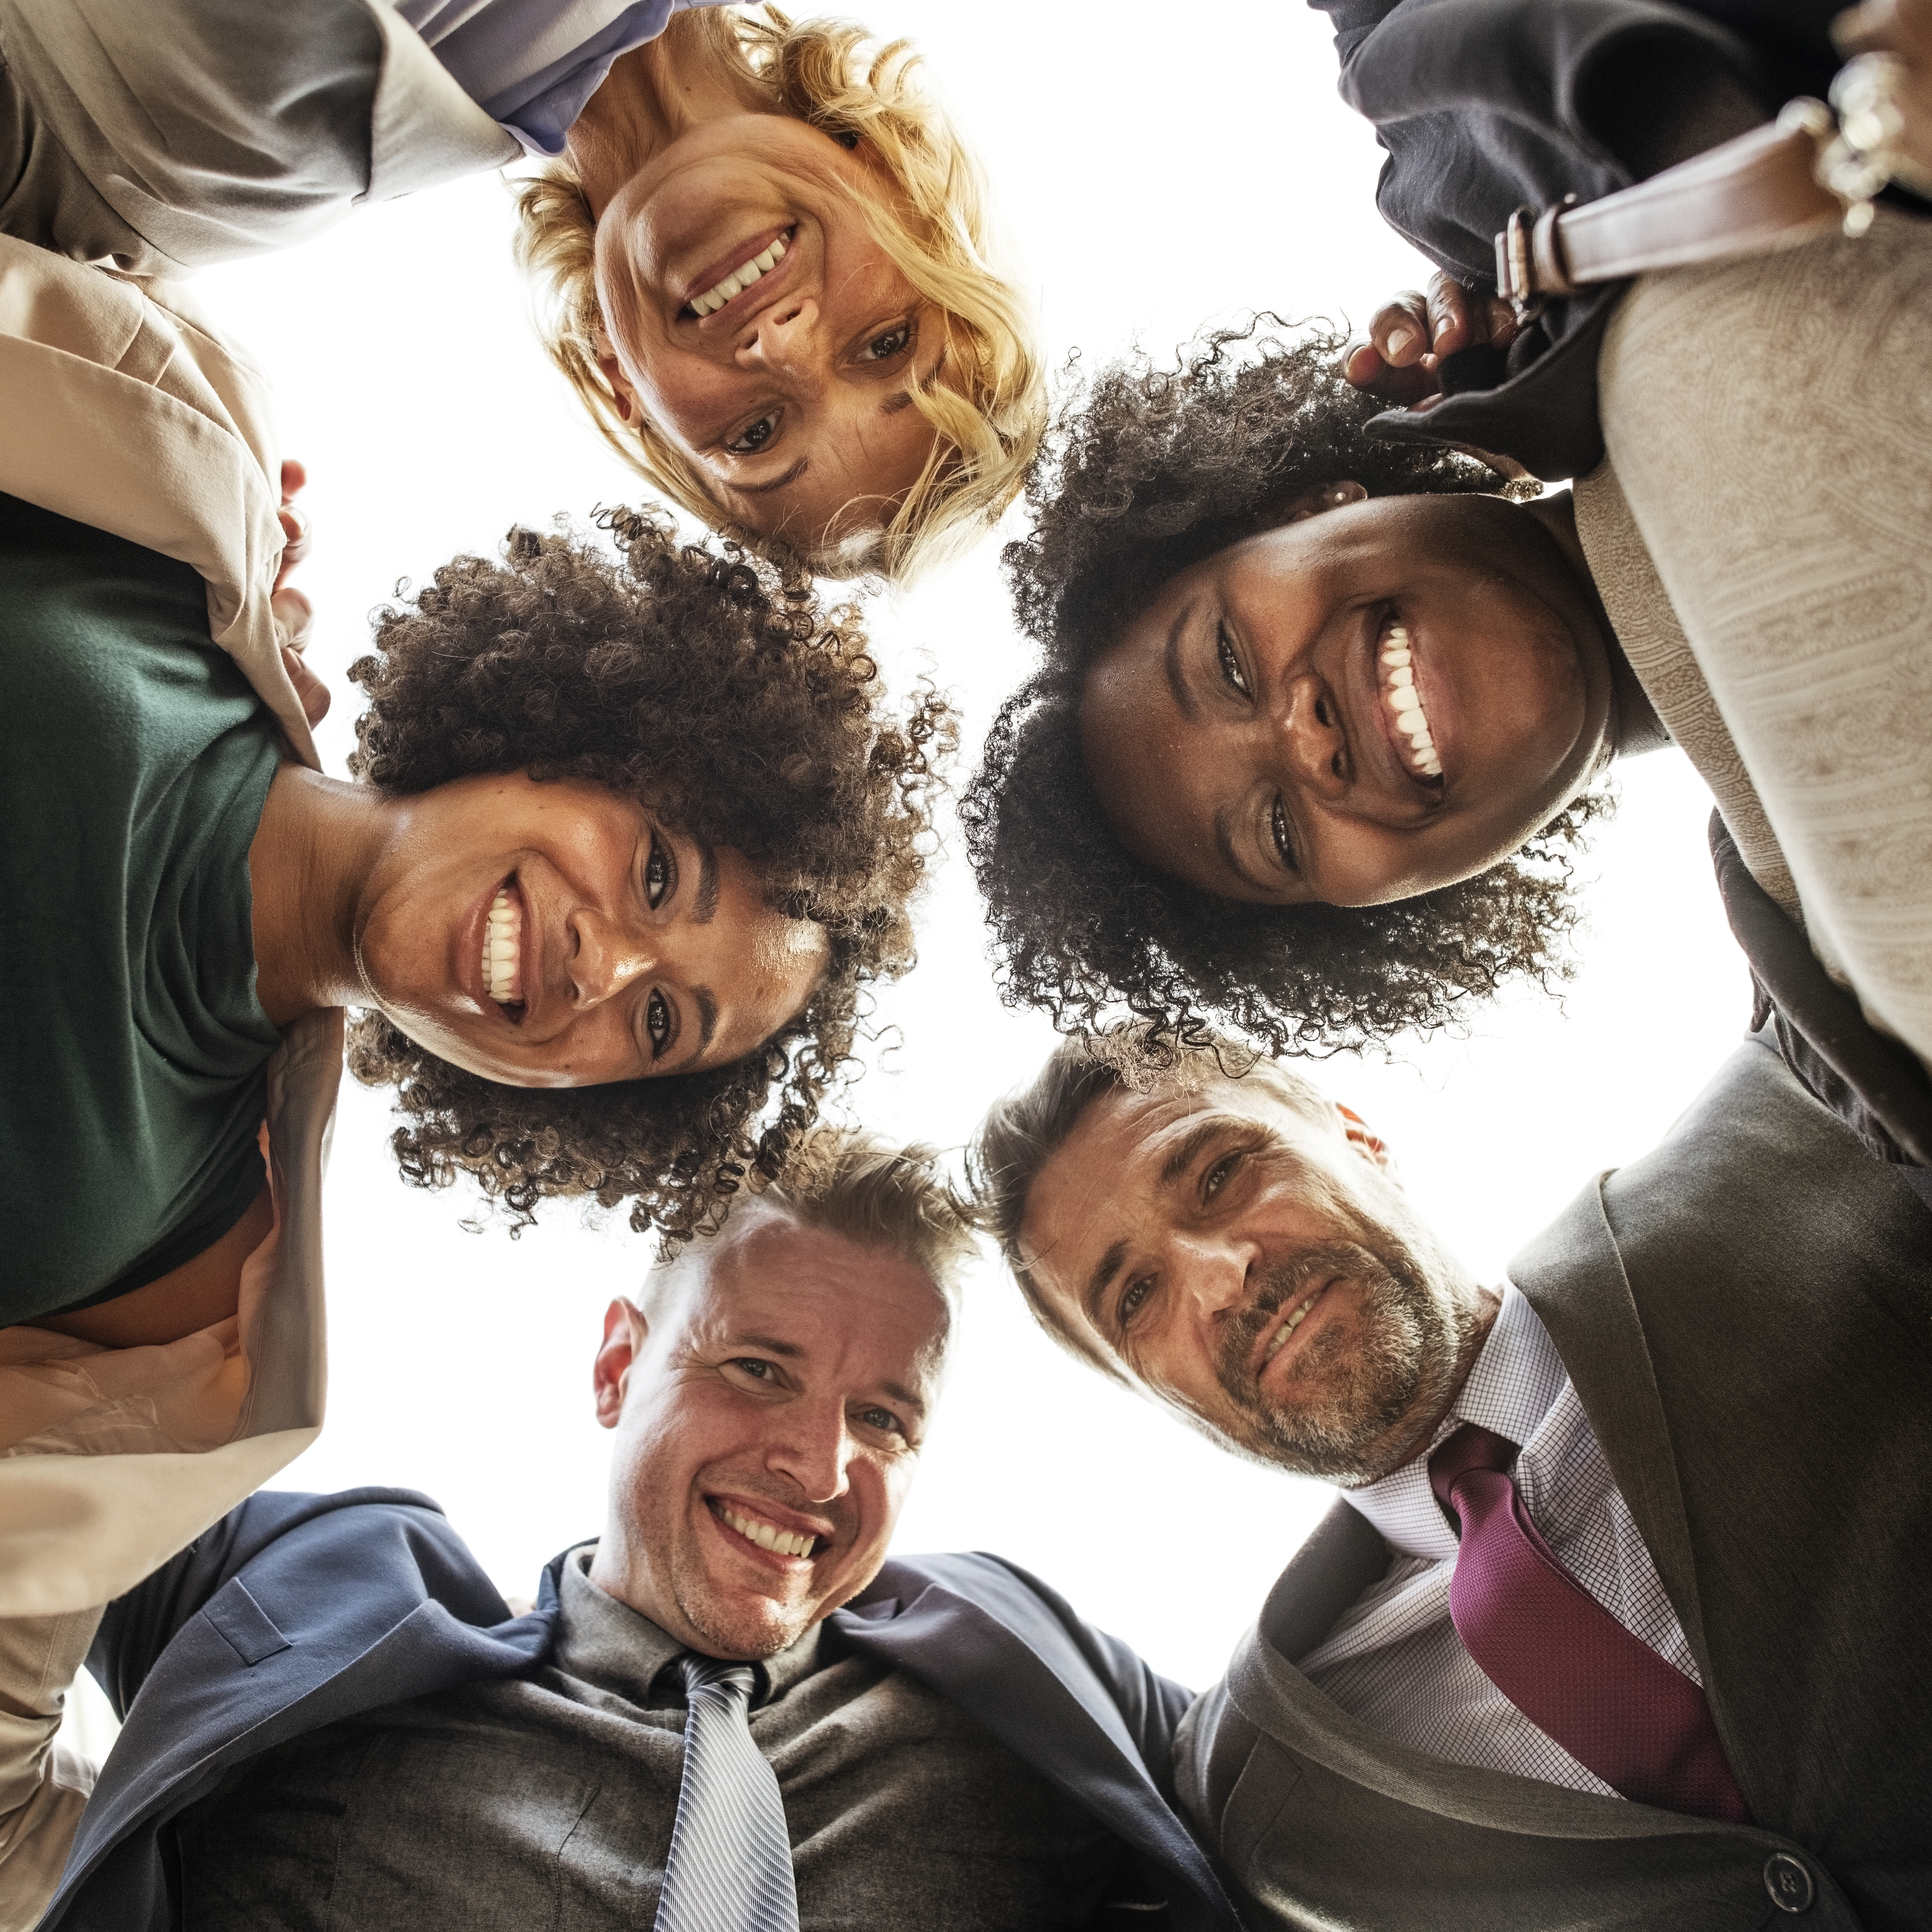
achievement, african, african american, arms around, bangkok, black, bridge, business, business district, business people, businessmen, businesswomen, caucasian, cbd, chongnonsi, city, city center, colleagues, corporate, diverse, diversity, downtown, expatriates, expats, happiness, happy, holding, hugging, joyful, laughing, leaning in, looking down, office worker, people, sathorn, smiling, success, successful, team, team building, teamwork, together, togetherness, urban, westerner, fun, friendship, smile, human behavior